Gudivada Junction railway station

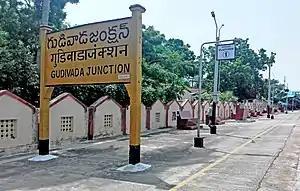

Gudivada Junction railway station (station code: GDV) is an Indian Railways station in Gudivada of Andhra Pradesh. It is a part of Vijayawada–Nidadavolu loop line, Gudivada–Machilipatnam branch line and is administered under Vijayawada railway division of South Coast Railway zone.